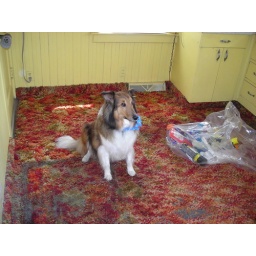
My dog in the kitchen. Notice the carpet. Notice the carpet floor moulding. /me vomits